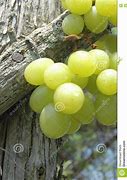
Label: Grapes